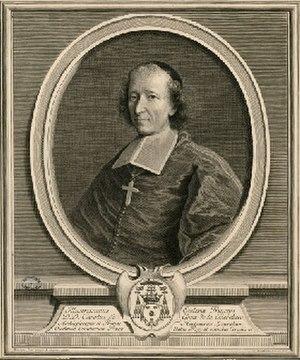
Archevêque de Narbonne 1703, Charles Le Goux de La Berchère, (1647-1719)
Charles Le Goux de La Berchère né à Vif le 23 octobre 1647, mort à Narbonne le 2 juin 1719, est un prélat français.